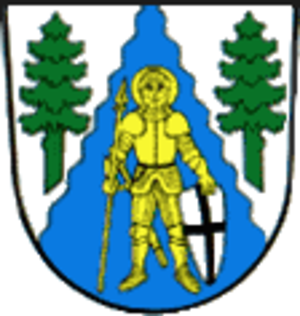
Sankt Gangloff est une commune allemande de l'arrondissement de Saale-Holzland, dans le land de Thuringe.